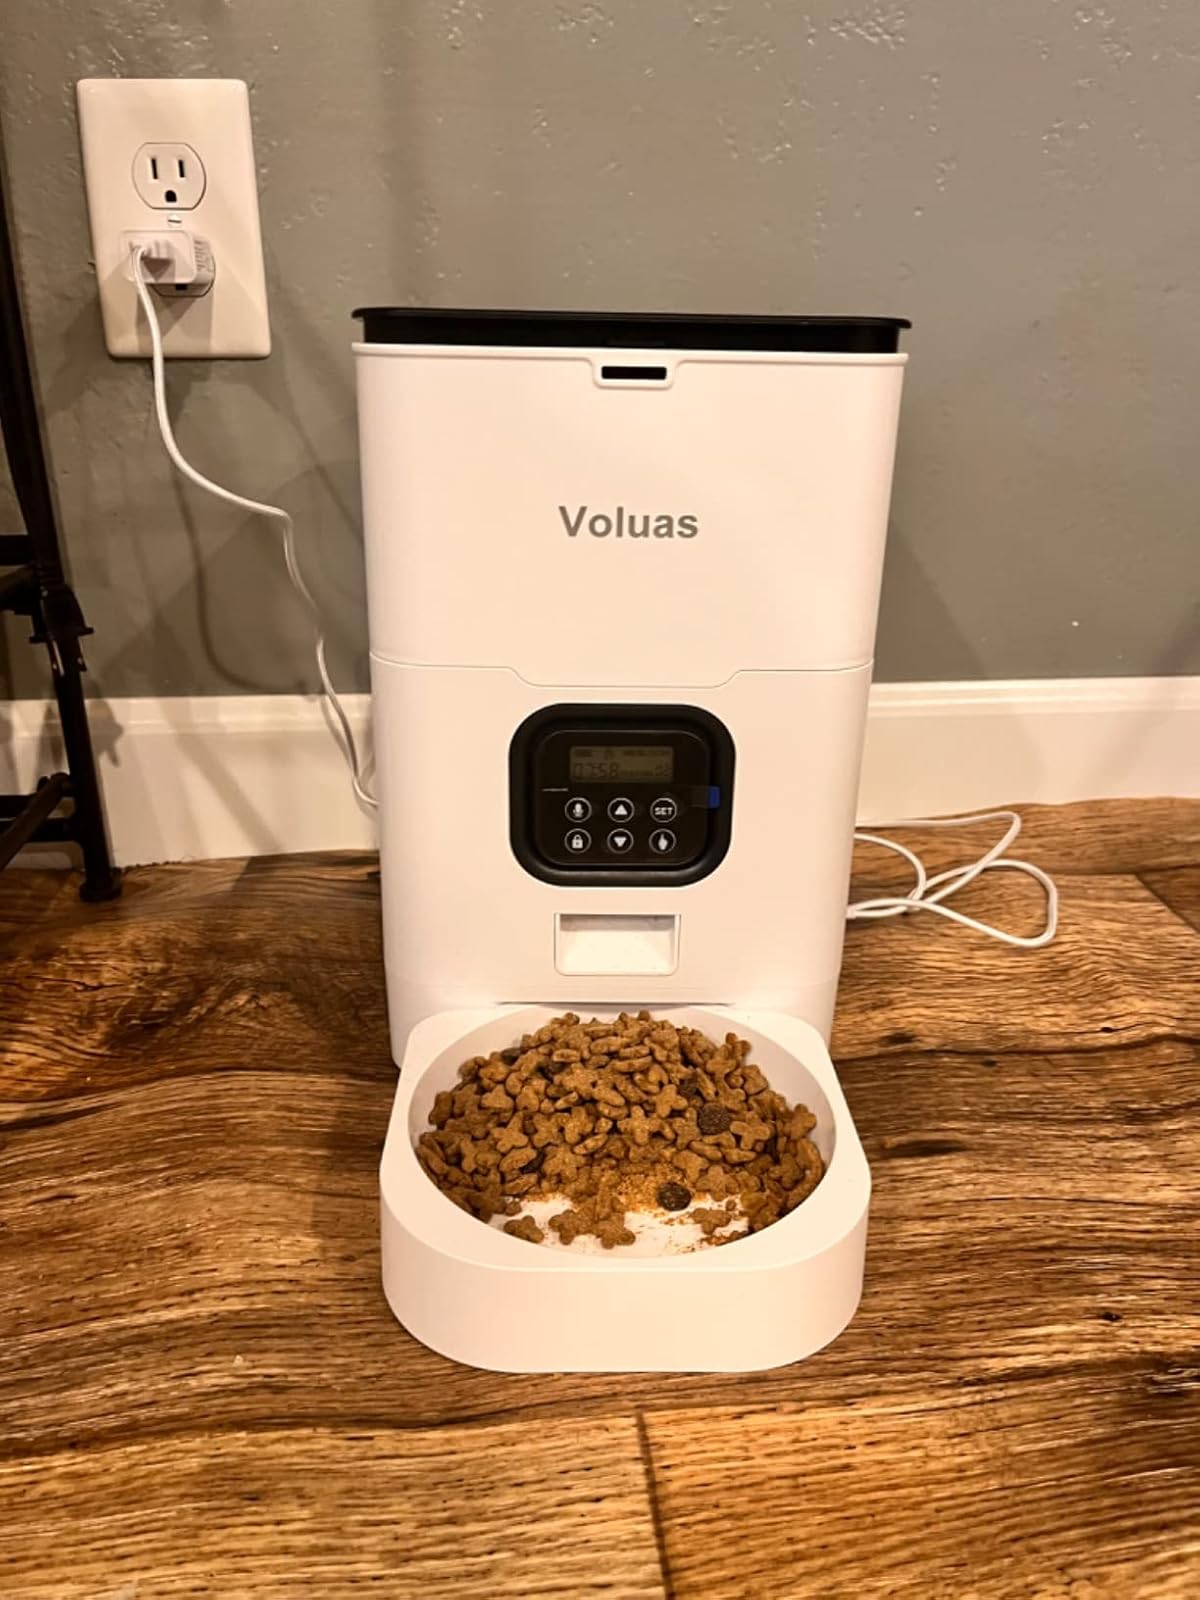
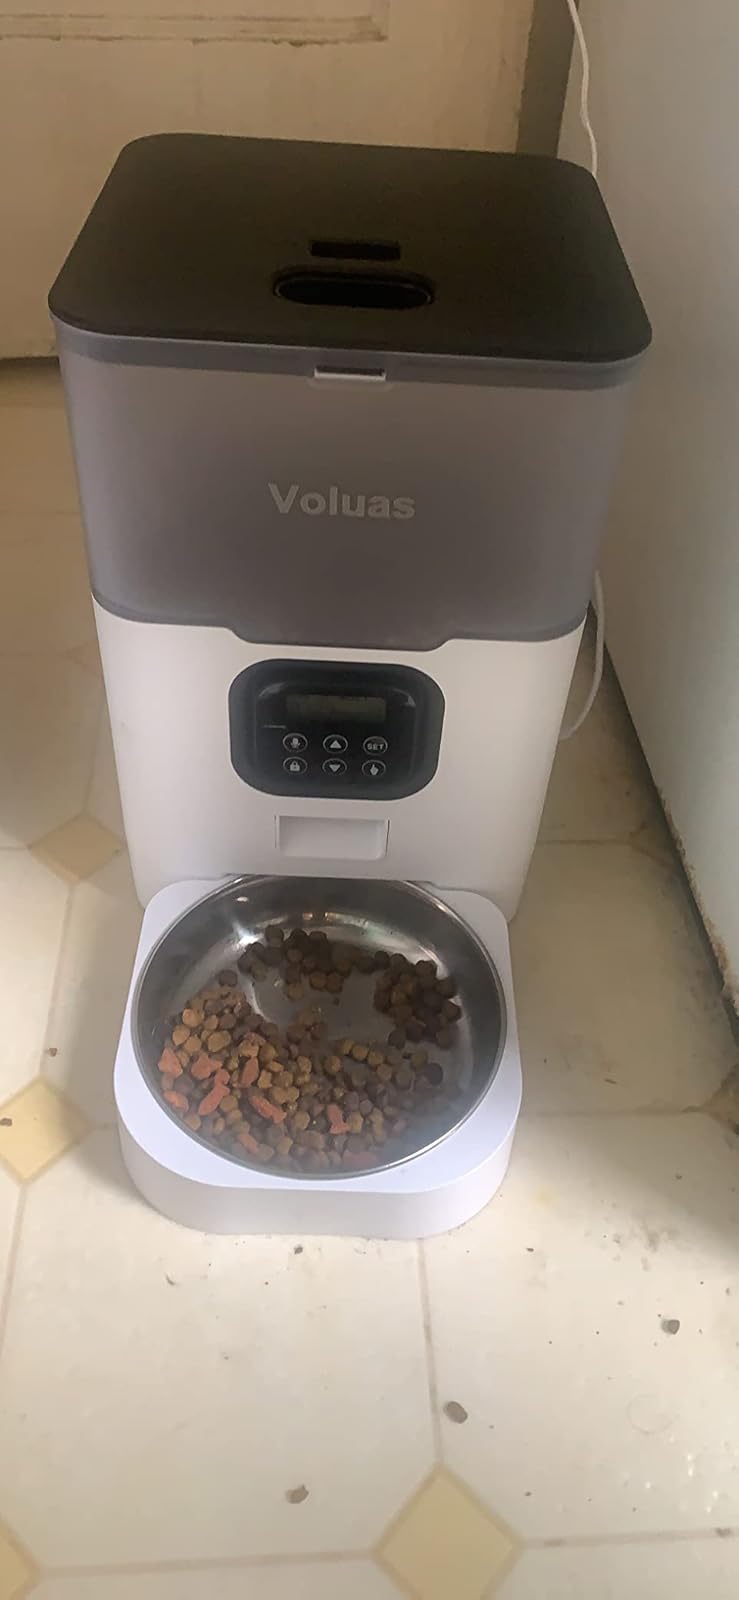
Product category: items_feeder
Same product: no